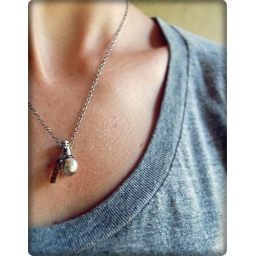
Alice in Wonderland bottle with &amp;quot;drink me&amp;quot; tag. made from sterling silver with a peridot &amp;quot;stopper.&amp;quot;